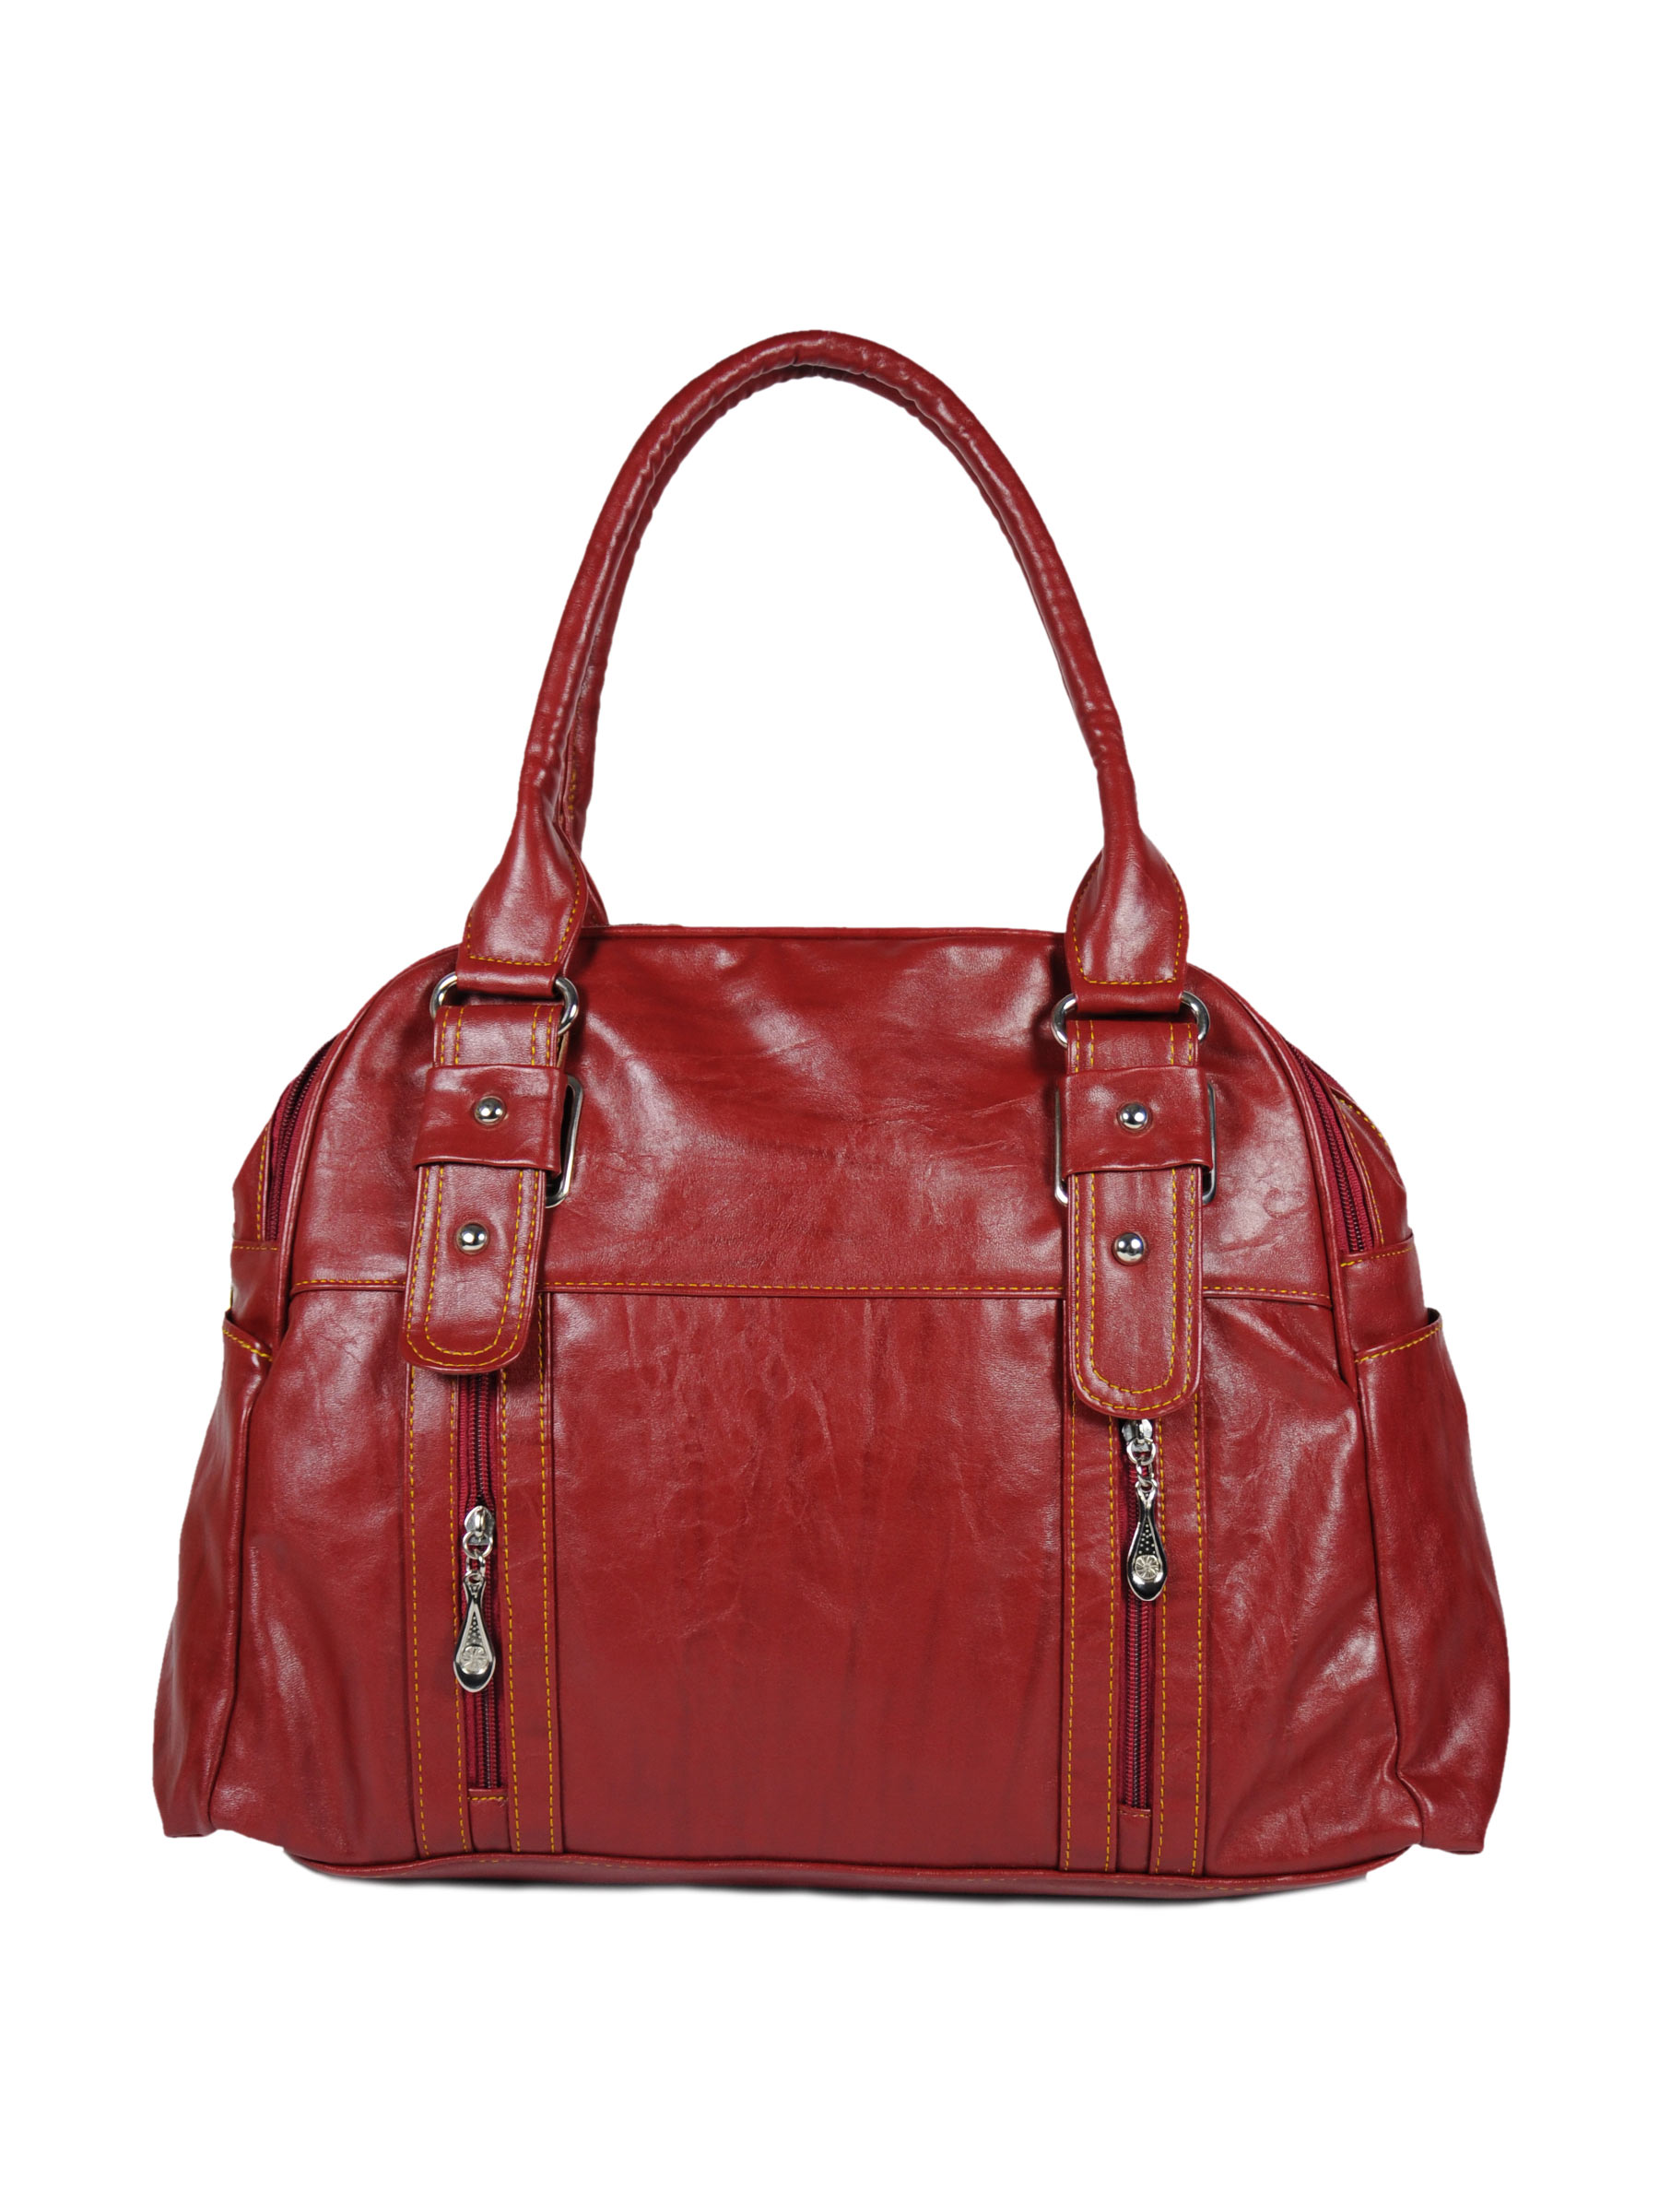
Murcia Women Kkhh Red Handbags
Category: Accessories / Bags / Handbags
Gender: Women
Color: Red
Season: Winter 2015
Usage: Casual